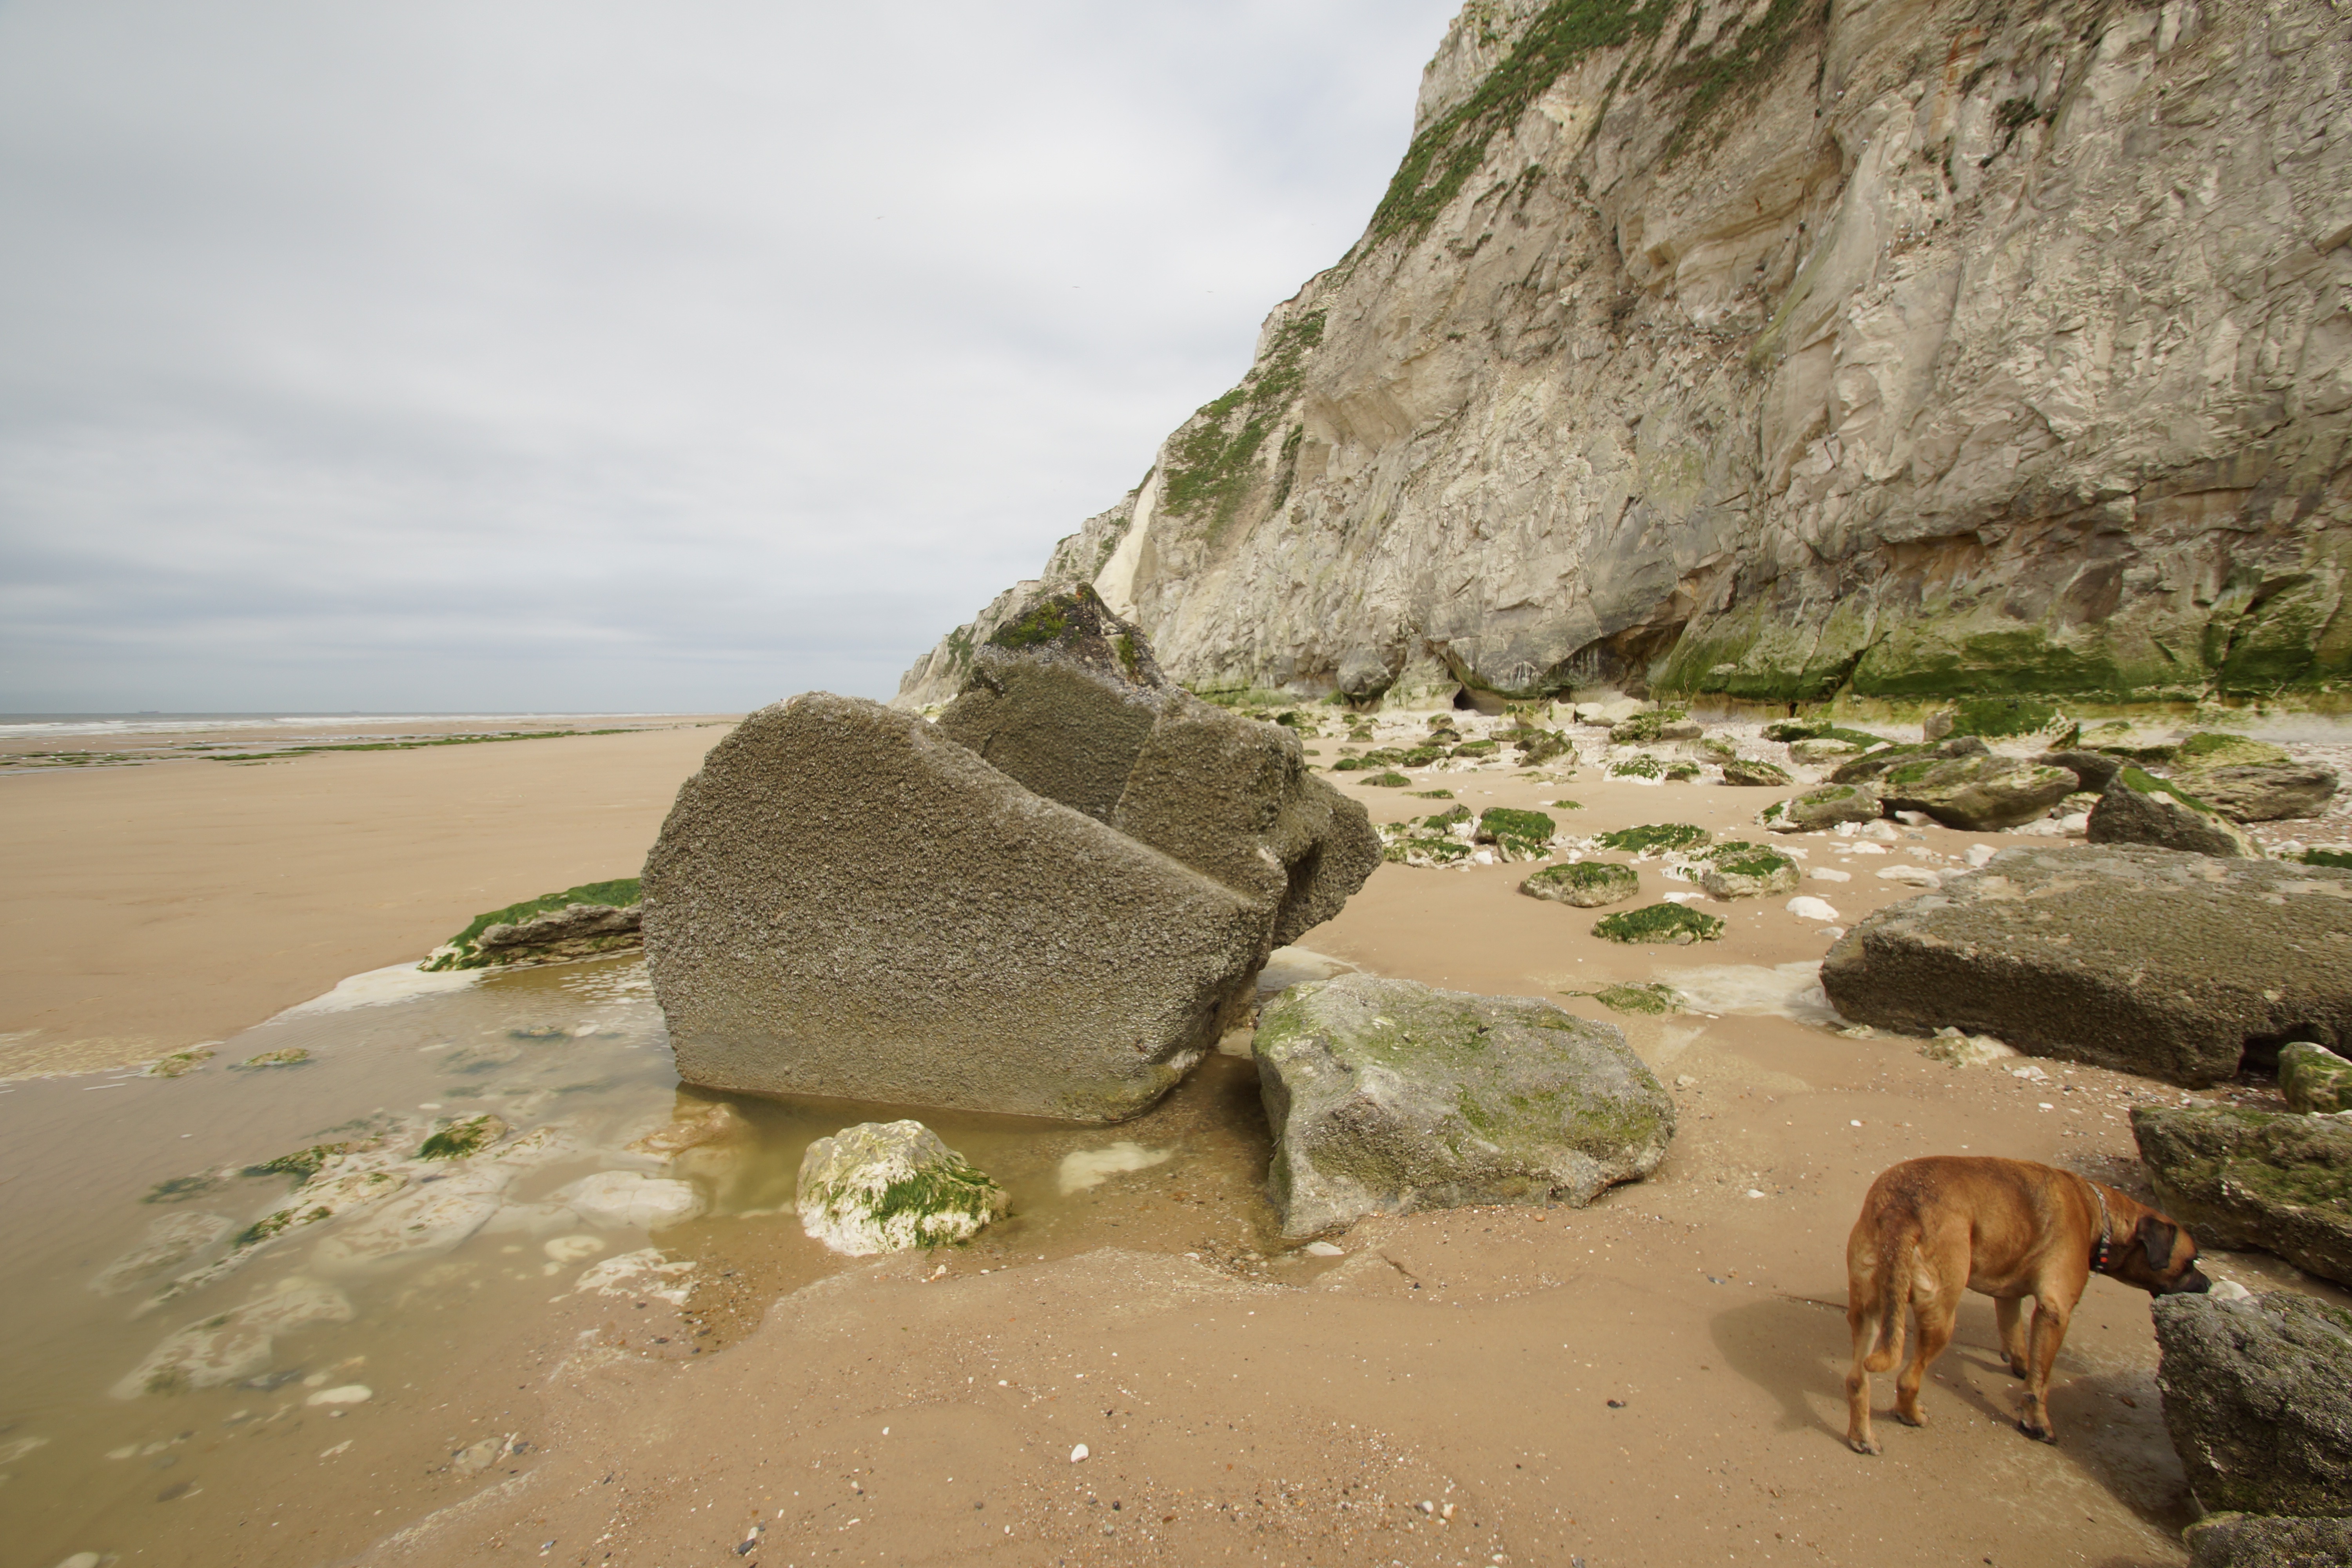
beach, sea, coast, water, sand, rock, shore, dog, vacation, cliff, terrain, material, geology, scree, wadi, northern france